Blood moon prophecy

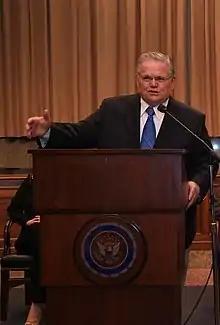
Preacher John Hagee, 2007

The blood moon prophecies were a series of prophecies by Christian preachers John Hagee and Mark Biltz, related to a series of four full moons in 2014 and 2015. The prophecies stated that a tetrad (a series of four consecutive lunar eclipses—all total and coinciding on Jewish holidays—with six full moons in between, and no intervening partial lunar eclipses) which began with the April 2014 lunar eclipse was the beginning of the end times as described in the Bible in the Book of Joel 2:32, Acts 2:20, and Revelation 6:12. The tetrad ended with the lunar eclipse on September 27–28, 2015.